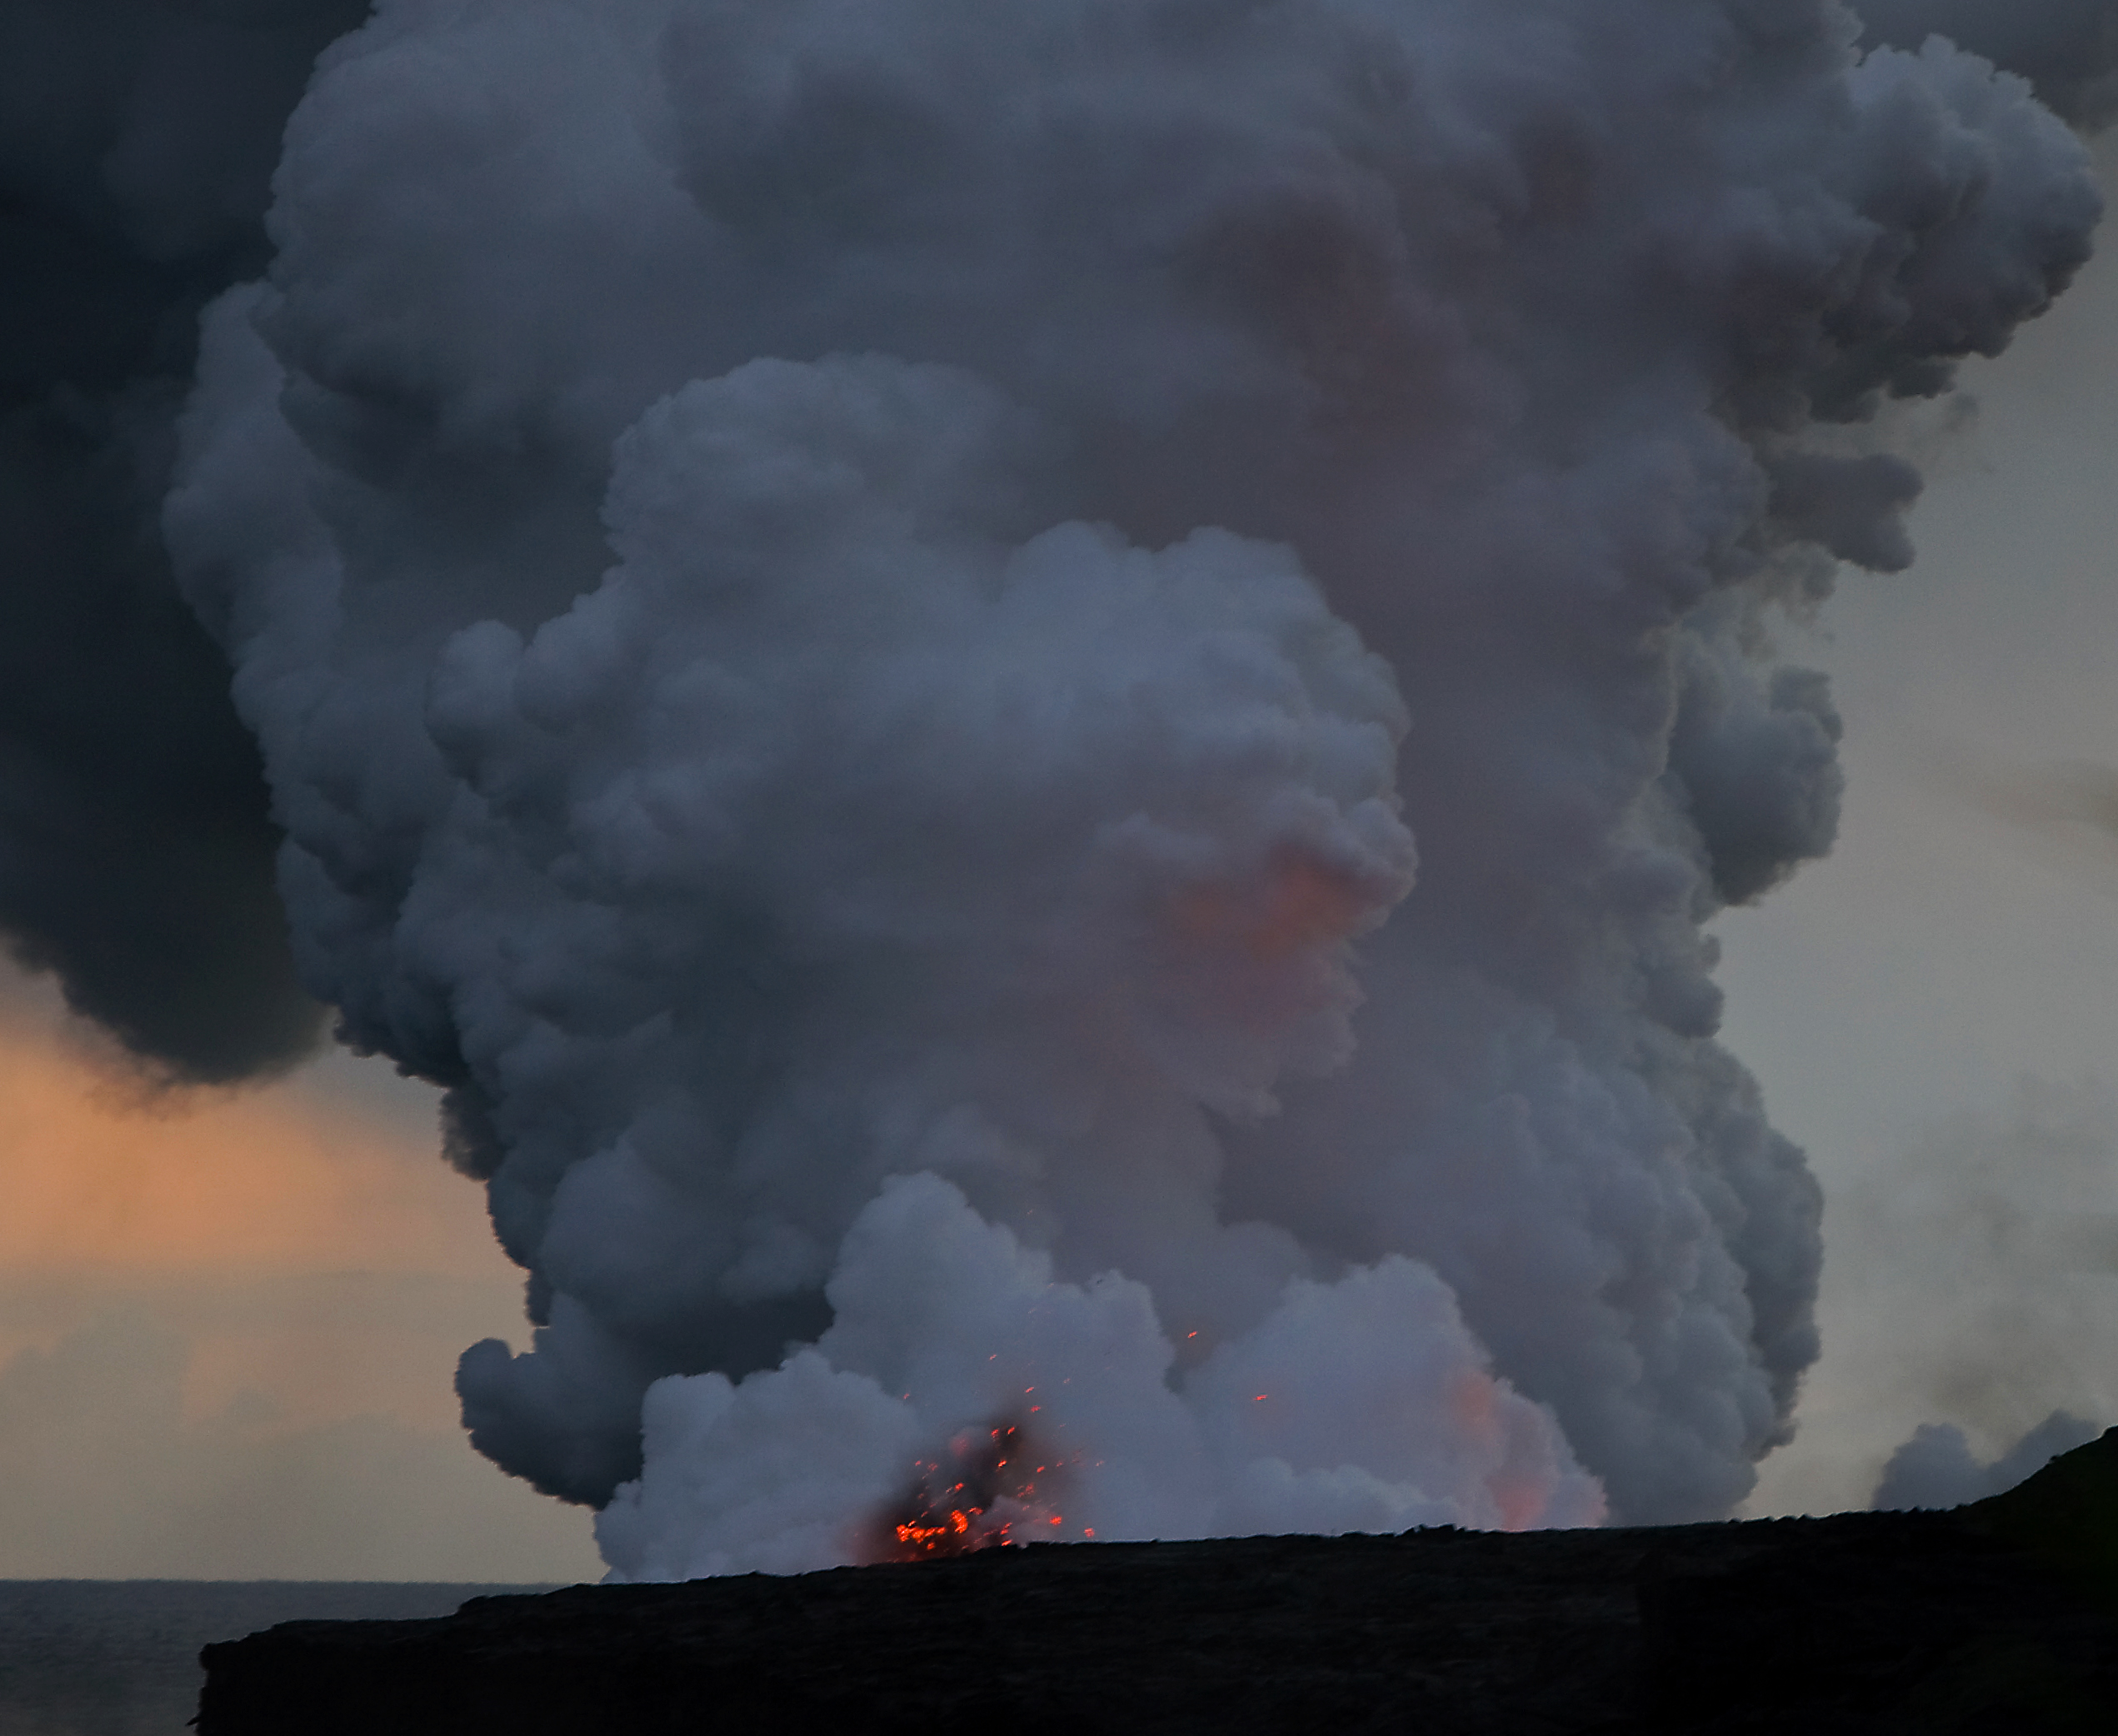
ocean, cloud, steam, dusk, volcano, hawaii, heat, lava, thechallengegame, bigisland, volcanoesnationalpark, embers, kalapana, landform, kilauea, volcana, oceanentryplume, atmosphere of earth, geological phenomenon, volcanic landform, types of volcanic eruptions